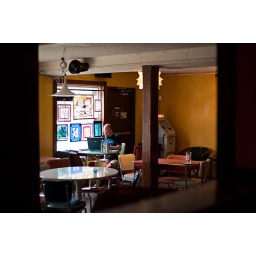
A man works on a laptop computer at Rio Rita in Austin, Texas.